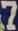
Number: 7